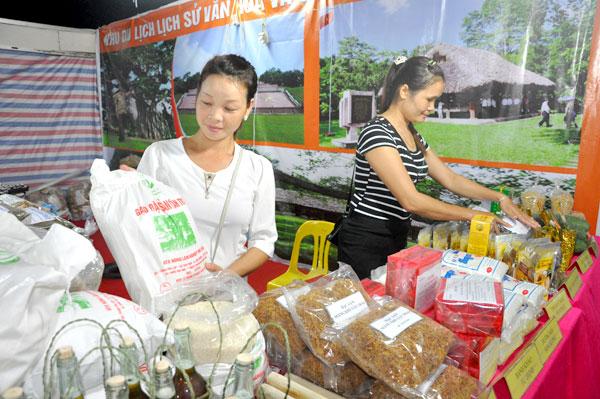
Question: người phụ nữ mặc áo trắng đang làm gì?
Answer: người phụ nữ mặc áo trắng đang xem bao gạo